Mount Maunganui

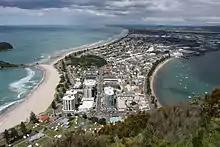
Township seen from top of Mount

Mount Maunganui had a population of 21,030 in the 2023 New Zealand census, an increase of 372 people (1.8%) since the 2018 census, and an increase of 2,082 people (11.0%) since the 2013 census. There were 9,948 males, 11,019 females, and 66 people of other genders in 8,316 dwellings. 2.6% of people identified as LGBTIQ+. The median age was 39.9 years (compared with 38.1 years nationally). There were 3,450 people (16.4%) aged under 15 years, 3,834 (18.2%) aged 15 to 29, 9,273 (44.1%) aged 30 to 64, and 4,473 (21.3%) aged 65 or older.